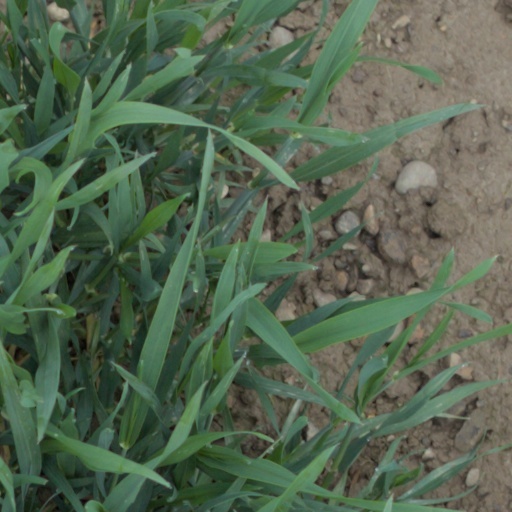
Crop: wheat